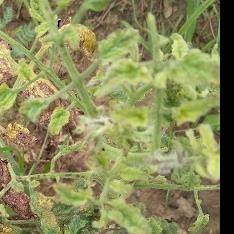
Crop: Tomato
Condition: virosis-d